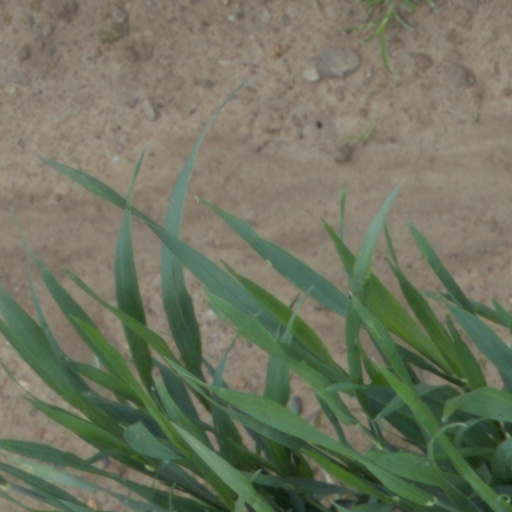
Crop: wheat